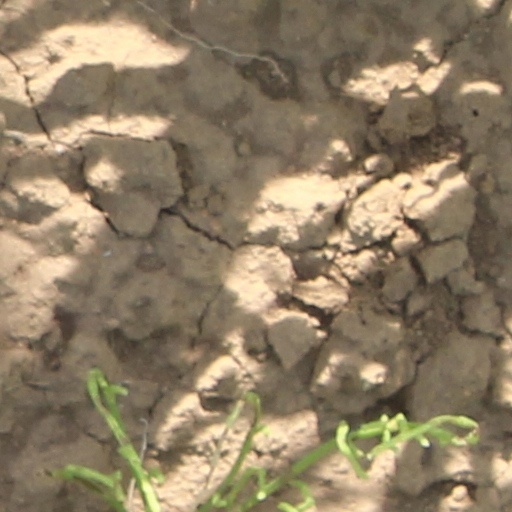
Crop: wheat